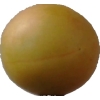
Label: cherry_wax